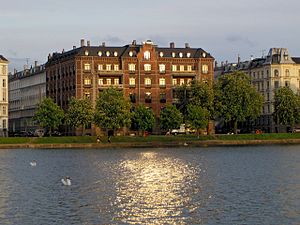
Alfred Råvad / Værker
Rørholm, Øster Søgade 32, København (1884)
Alfred Christian Ludvig Jensen var en dansk arkitekt og byplanlægger.